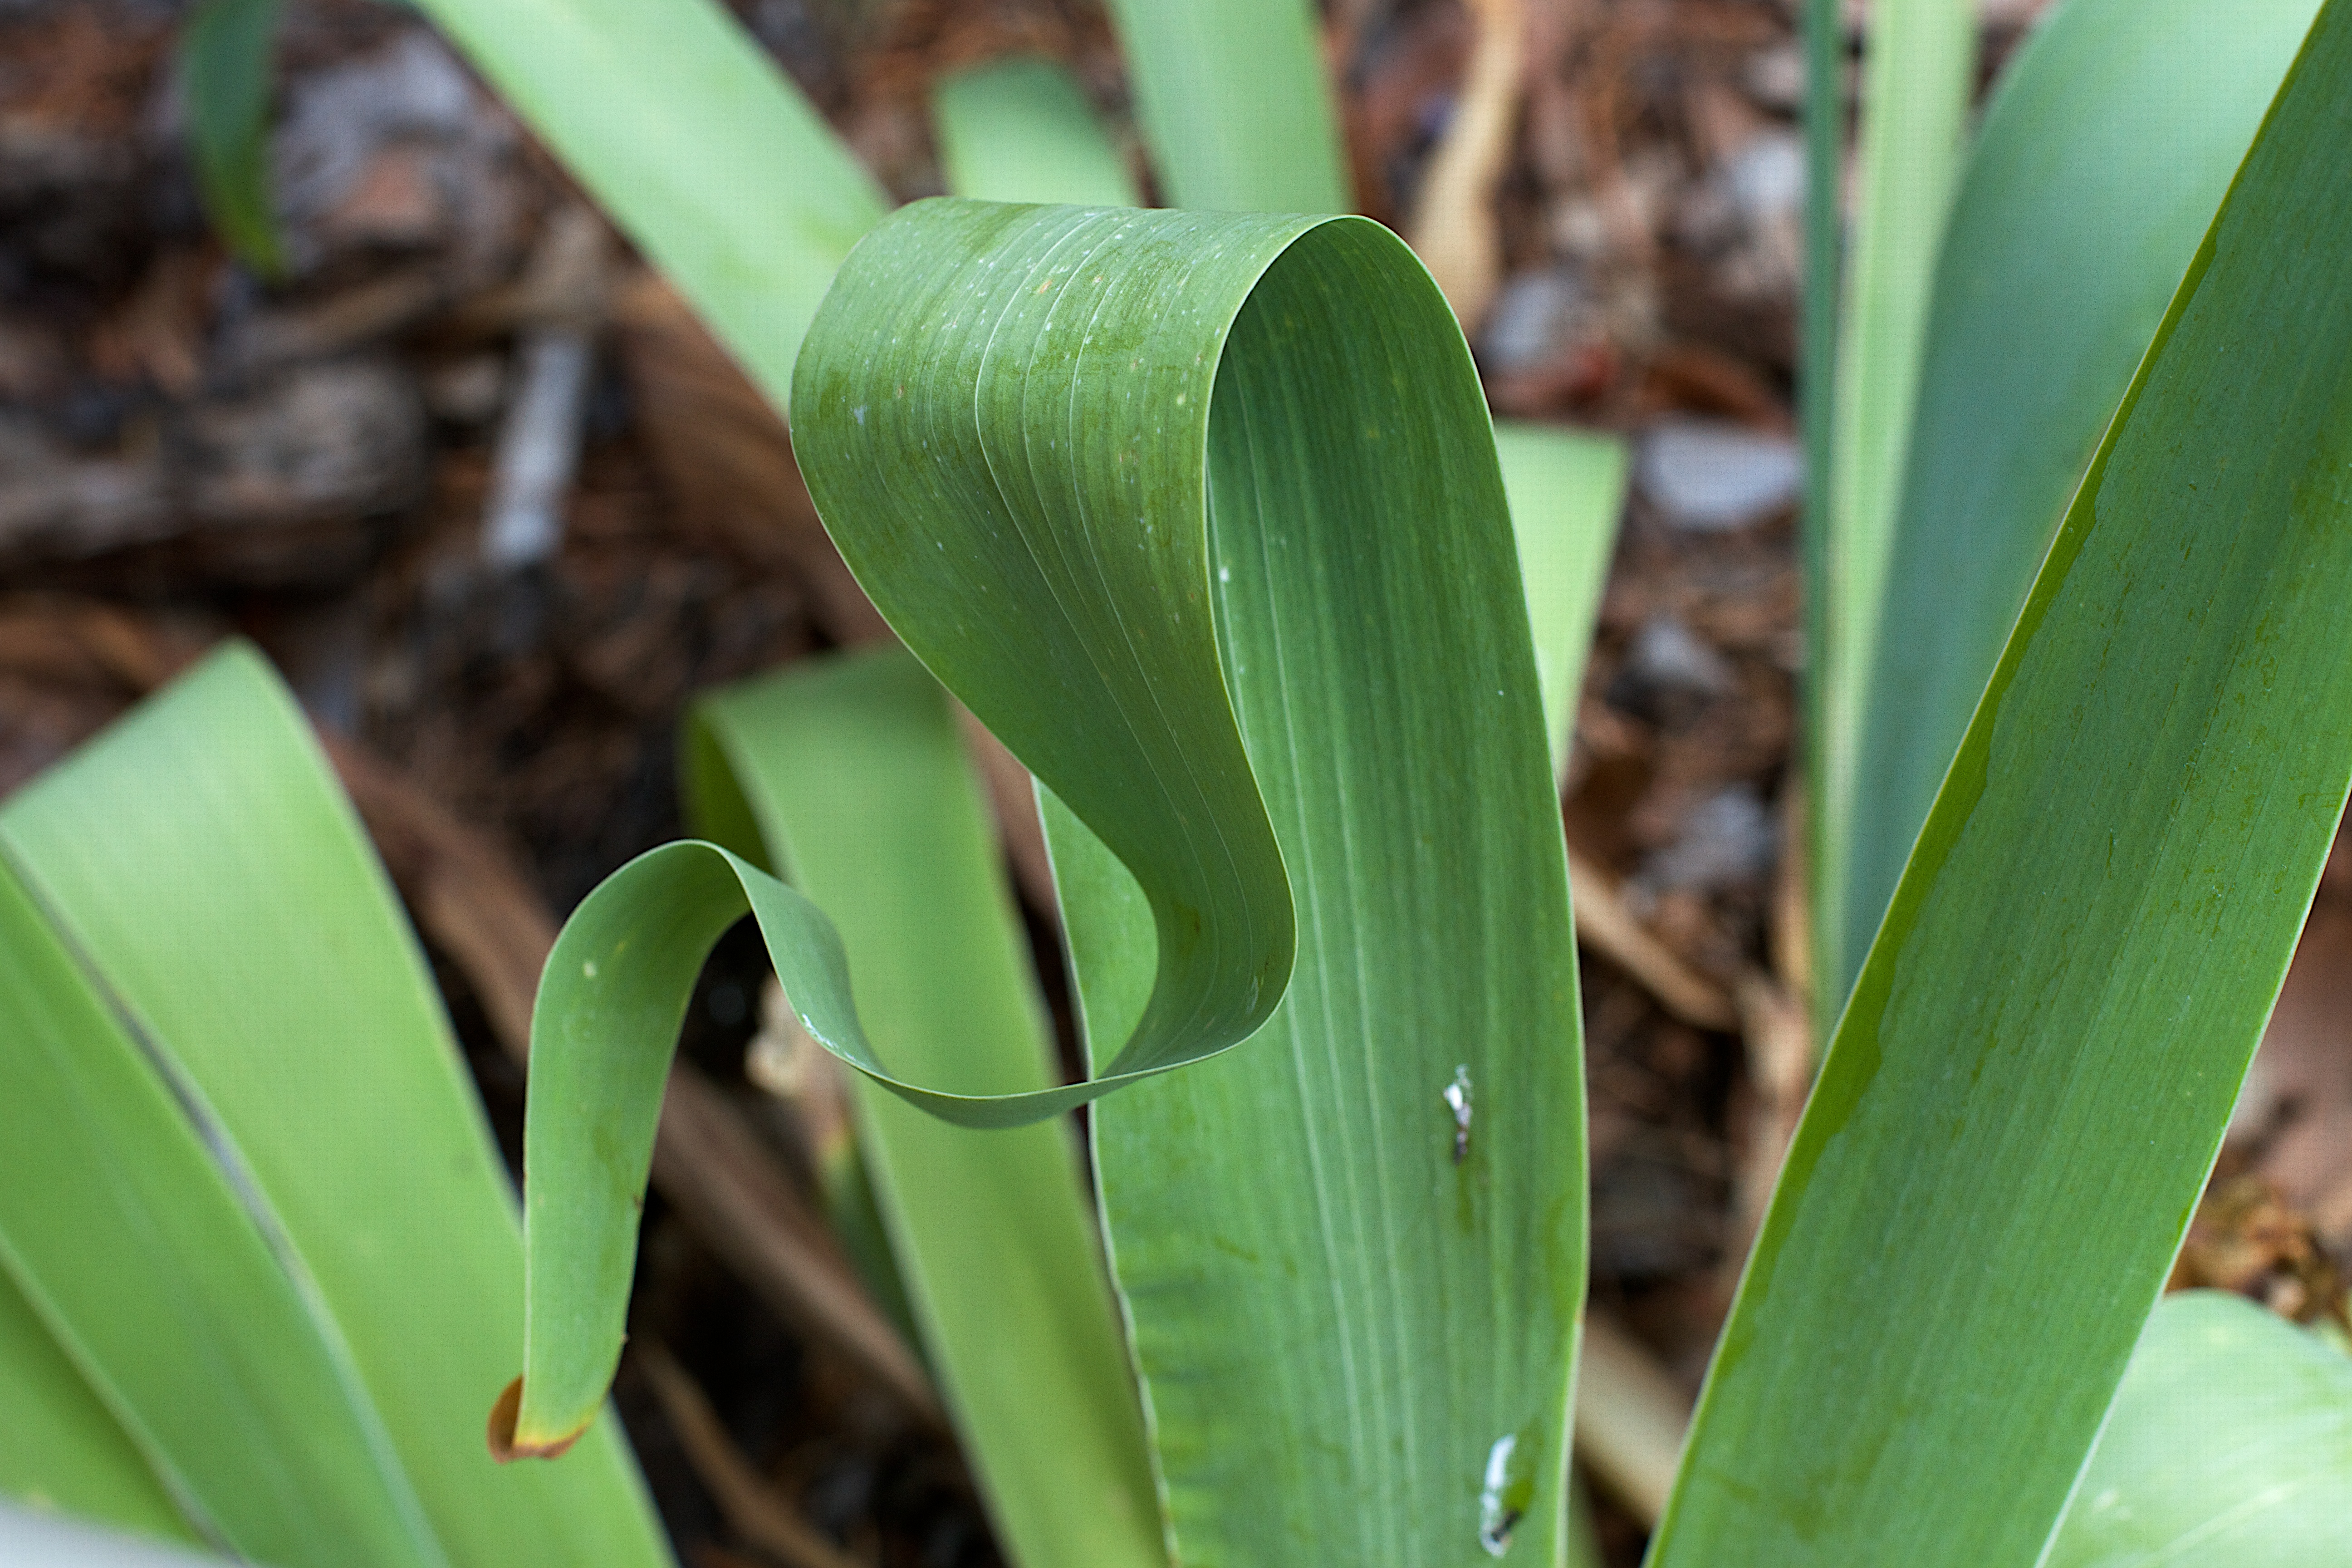
grass, plant, leaf, flower, green, botany, flora, arum, flowering plant, grass family, plant stem, land plant